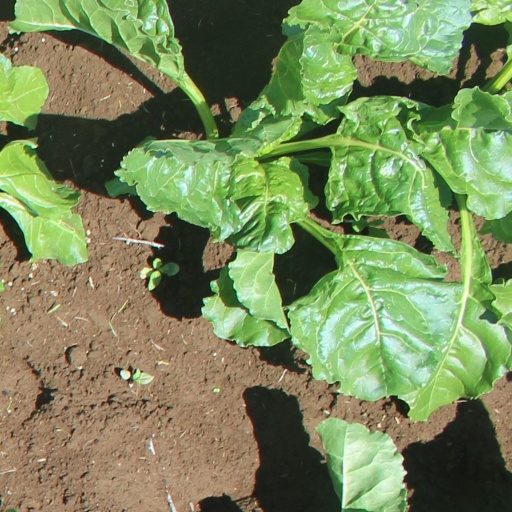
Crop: sugar beet